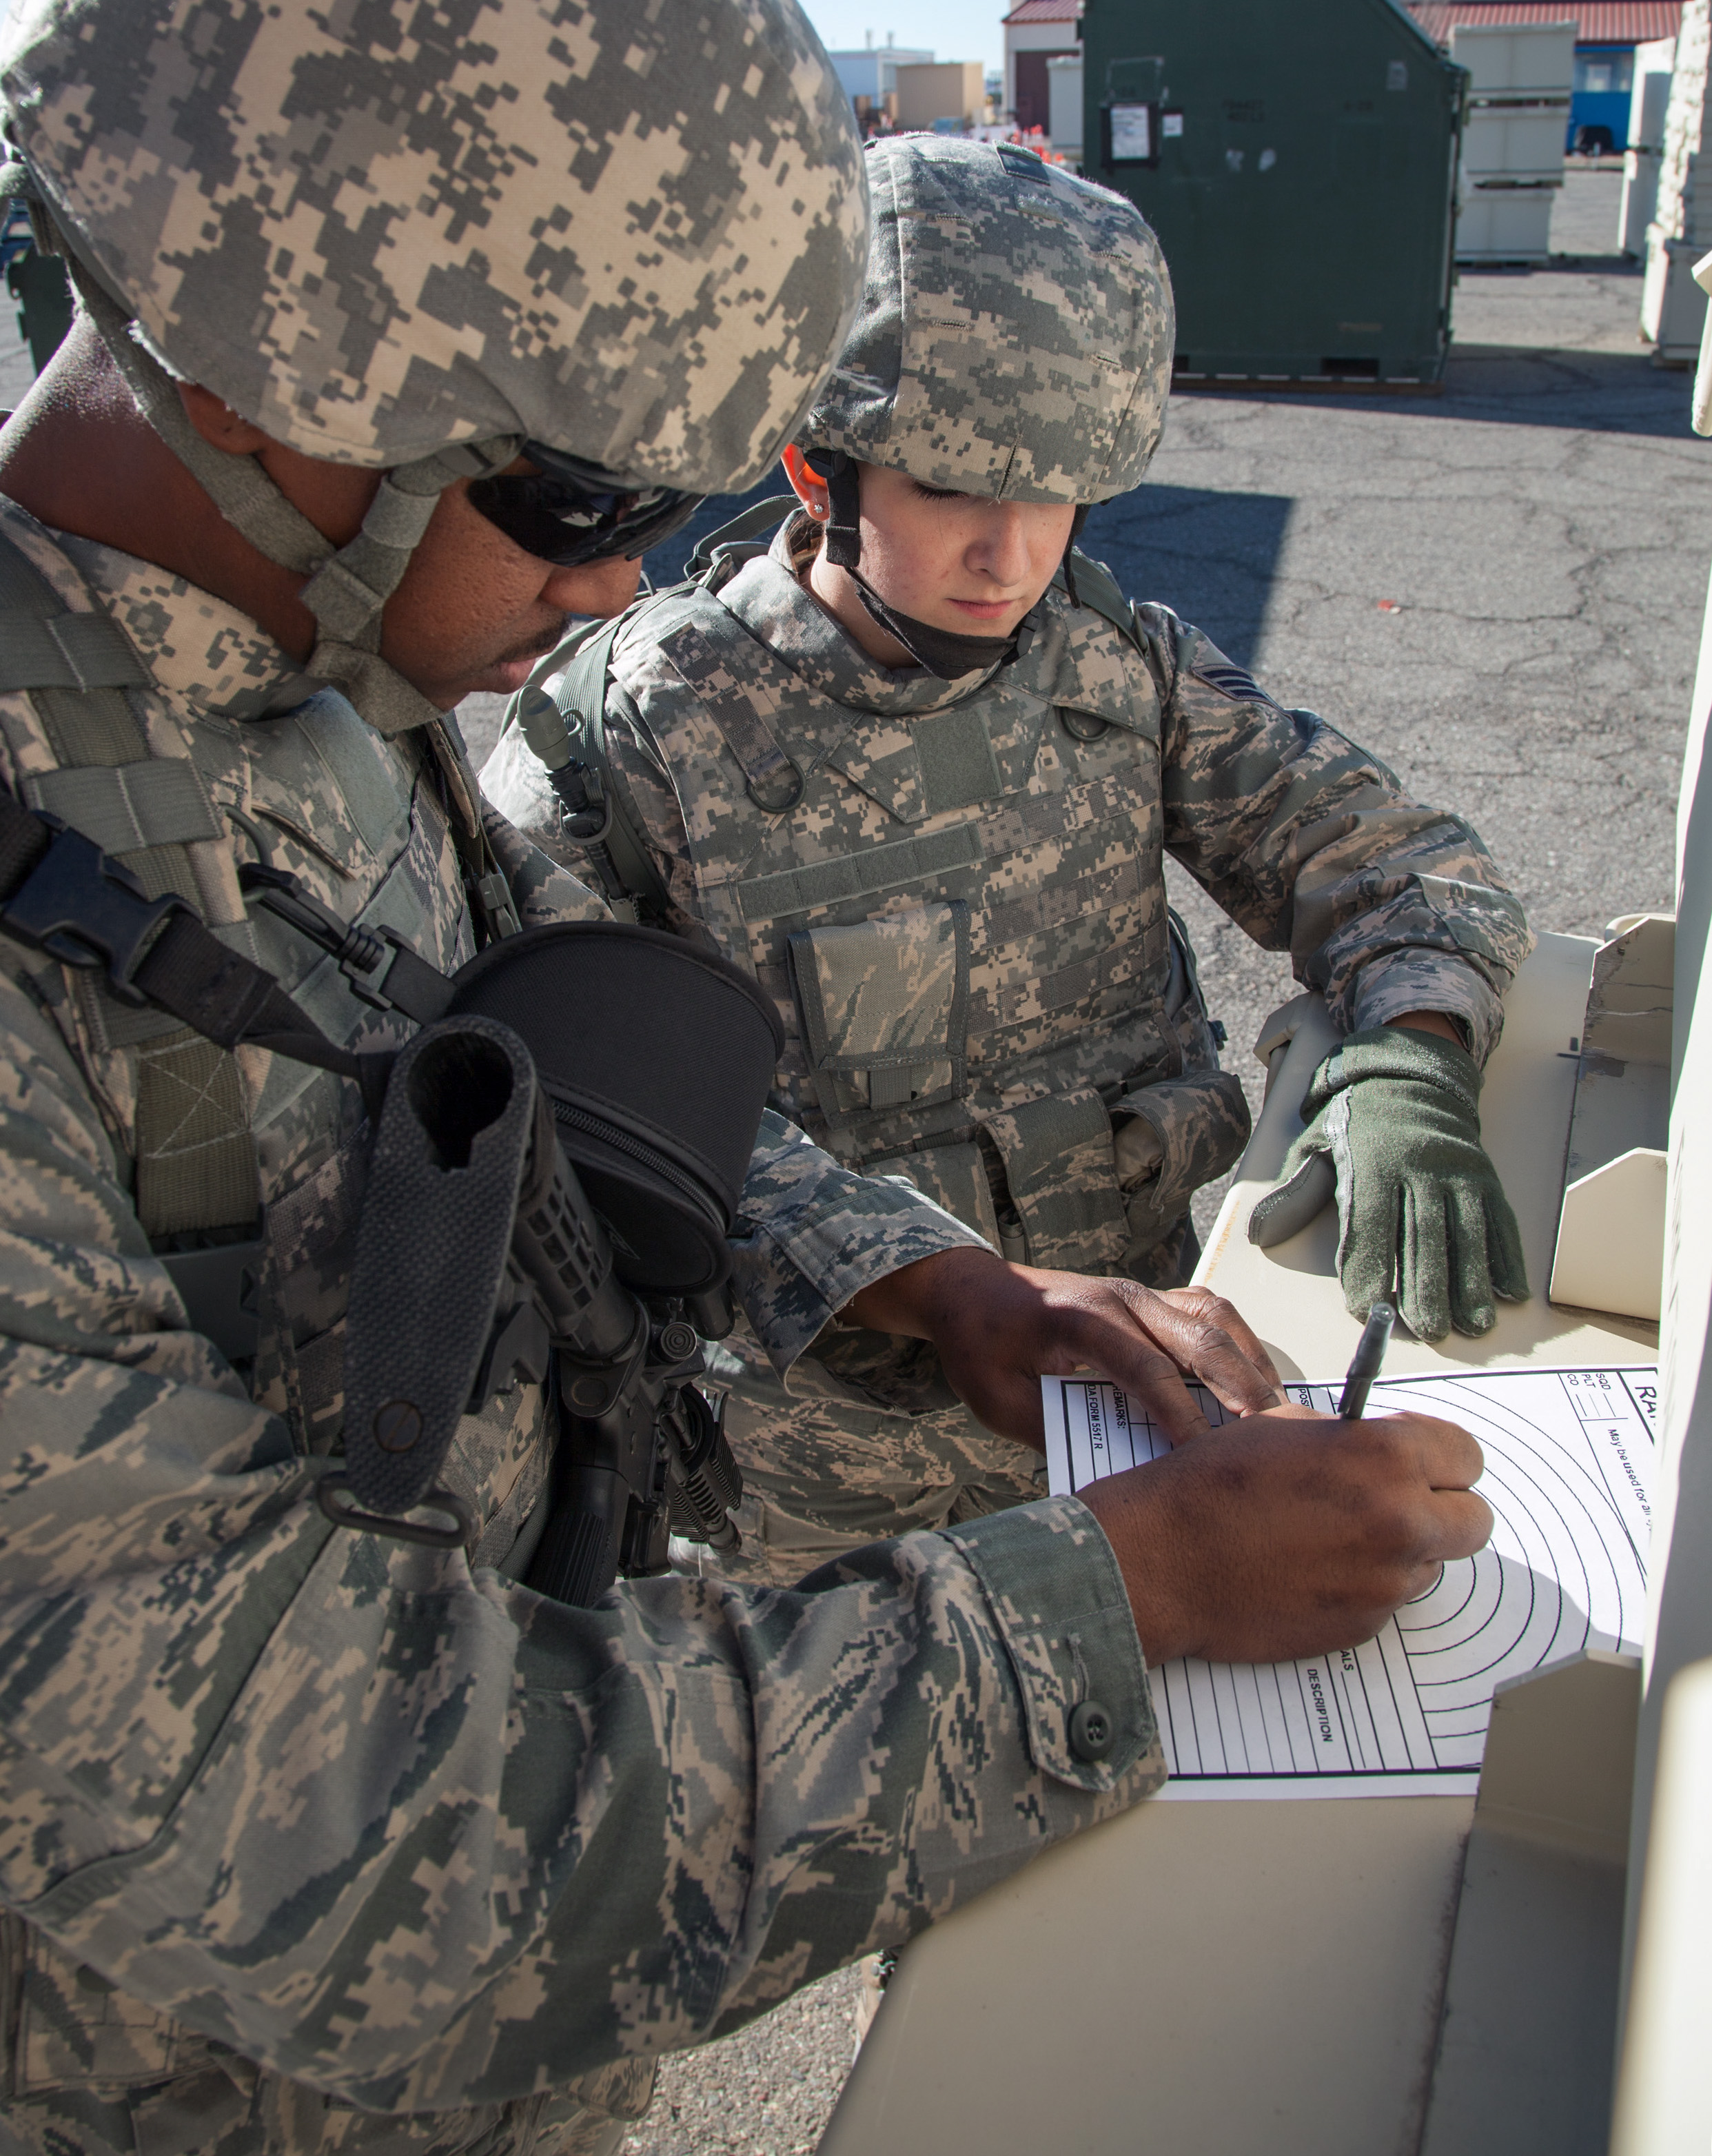
person, military, airforce, soldier, army, training, profession, usaf, uta, travisafb, 349amw, troop, reservists, airforcereserve, drillweekend, defender, northcom, fireteam, usafr, 349sfs, expeditionarysecurity, marines, law enforcement, reconnaissance, militia, marksman, military police, military officer